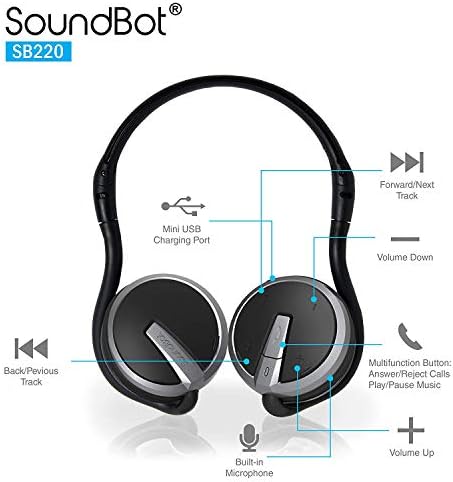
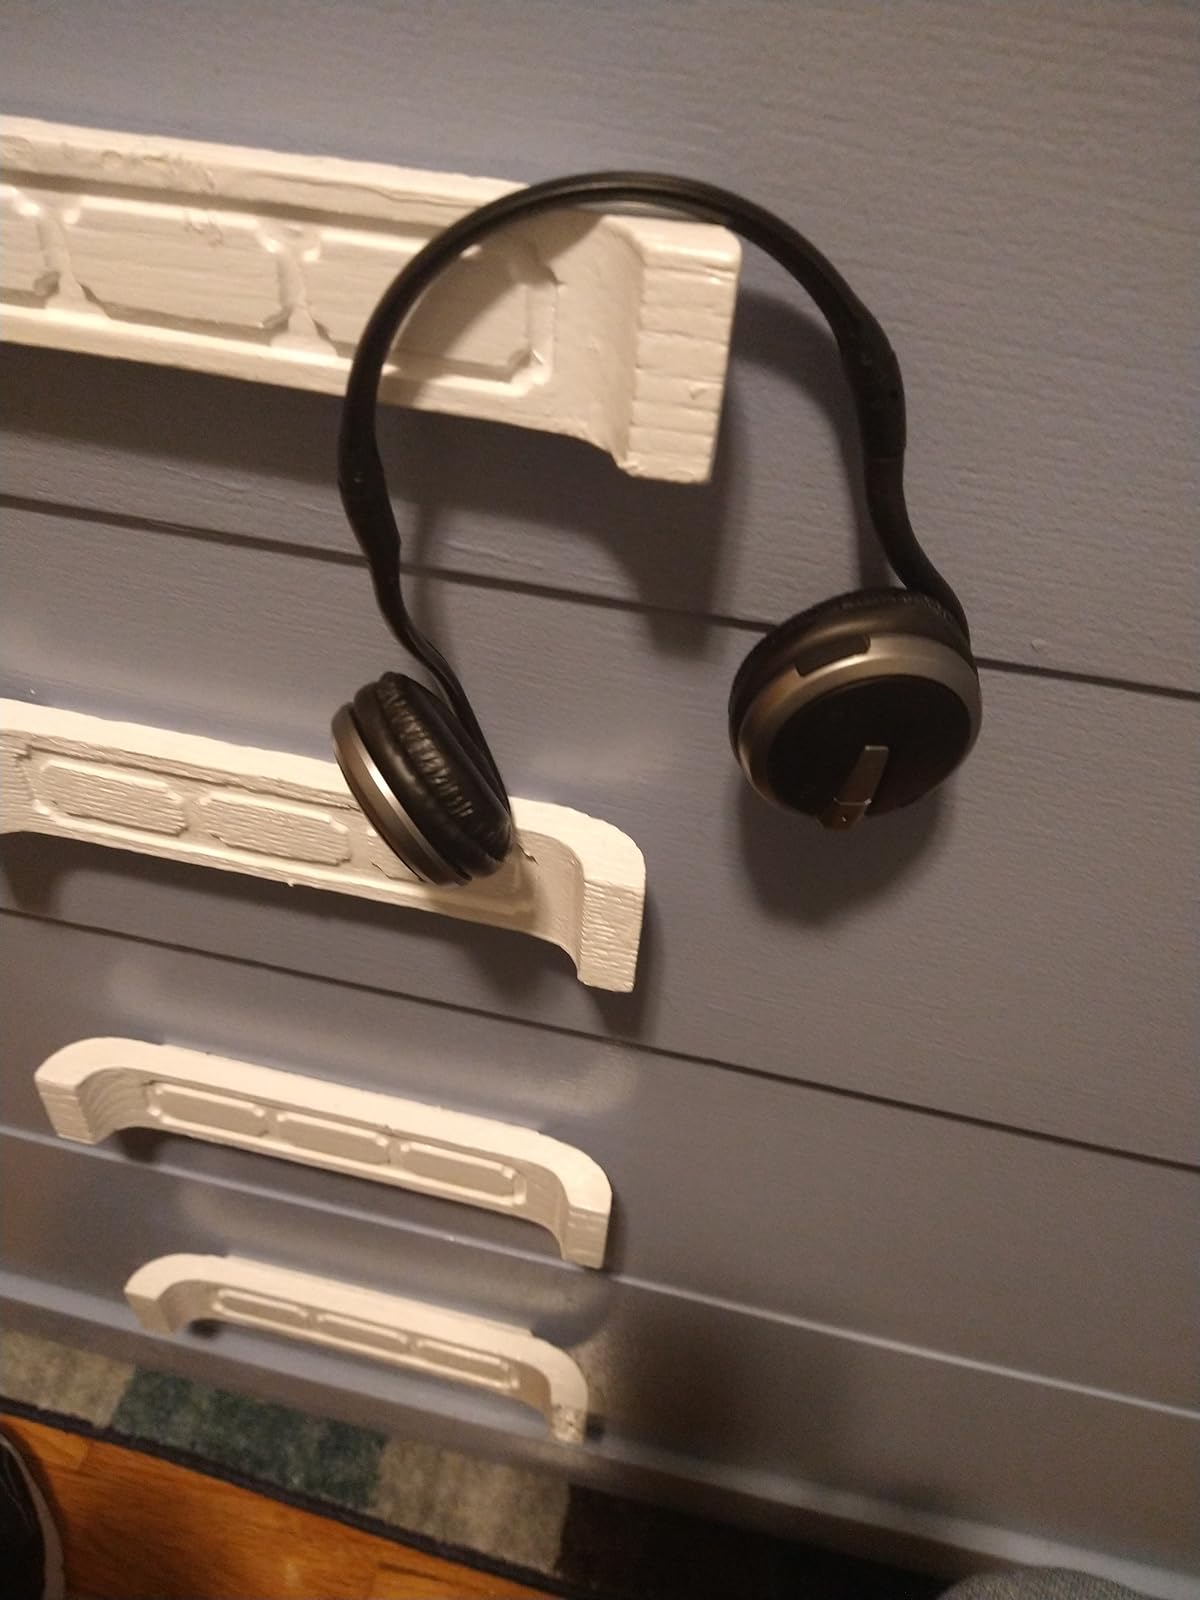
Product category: headphones
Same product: yes